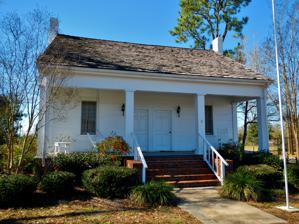
Building: Kennedy House (Abbeville, Alabama)
Country: United States of America
Year built: 1870
Historic house in Alabama, United States United States historic place Kennedy House U.S. National Register of Historic Places Alabama Register of Landmarks and Heritage The house in January 2012 Show map of Alabama Show map of the United States Location 300 Kirkland St., Abbeville, Alabama Coordinates 31°34′2″N 85°15′3″W / 31.56722°N 85.25083°W / 31.56722; -85.25083 Area less than one acre Built 1870 ( 1870 ) Architectural style Late Creole Cottage Style NRHP reference No. 78000489 Significant dates Added to NRHP January 5, 1978 Designated ARLH July 19, 1976 The Kennedy House (also known as the Bethune-Kennedy House ) is a historic residence in Abbeville, Alabama .  The house was listed on the Alabama Register of Landmarks and Heritage in 1976 and the National Register of Historic Places in 1978. History The house was built around 1870 by William Calvin Bethune, a local physician.  The house changed hands several times before being acquired by William and Mollie Kennedy in 1885.  The Kennedys, who were Henry County farmers, used it as a town house.  It remained in the family until 1974, when it was purchased by the local Board of Education.  The house was later owned by the Abbeville Chamber of Commerce . Architecture The house was built in Creole cottage style, common along the Gulf coast , but more rare inland.  The side gable roof has exterior chimneys in each end, and also covers a full-width front porch .  A tall frieze is supported by four Doric columns , with matching pilasters on the corners of the house.  Twin six-panel entry doors open into separate rooms, each of which contains an original fireplace mantel .  The northern room has an enclosed stair hall leading to the finished attic space.  The rear originally had a porch and breezeway connected to a kitchen , however this was removed in the early 1900s and replaced with an addition containing bedrooms.  This addition was removed in the 1970s by the Board of Education. References